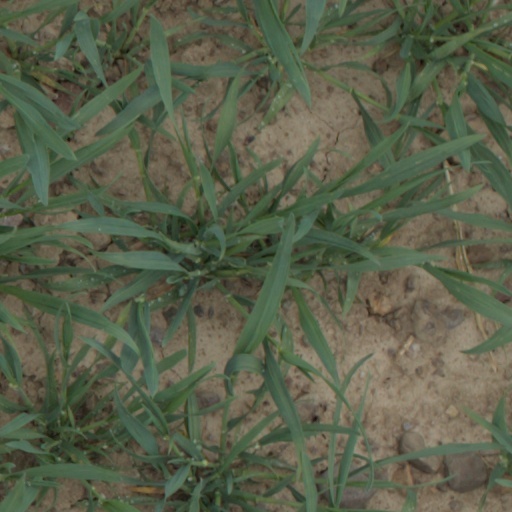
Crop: wheat